McIlwaine House

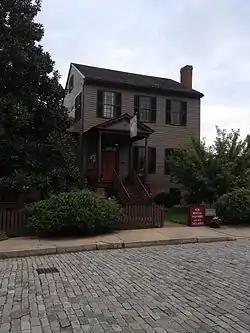

McIlwaine House, also known as the Jones-McIlwaine House, is a historic home located at Petersburg, Virginia. It was built in 1815, and is a -story, Federal style frame dwelling with a -story wing. It has a front porch with a modillioned cornice supported by Doric order columns. The house was moved eight blocks to its present location in 1972.